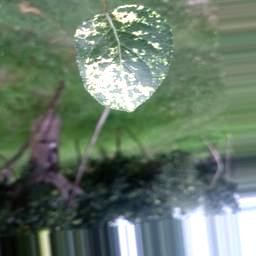
Label: Apple_Mosaic